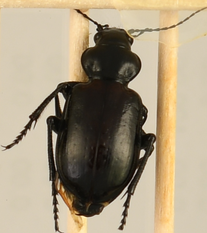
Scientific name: Calosoma affine
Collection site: Konza Prairie Agroecosystem NEON (KONA), plot KONA_007